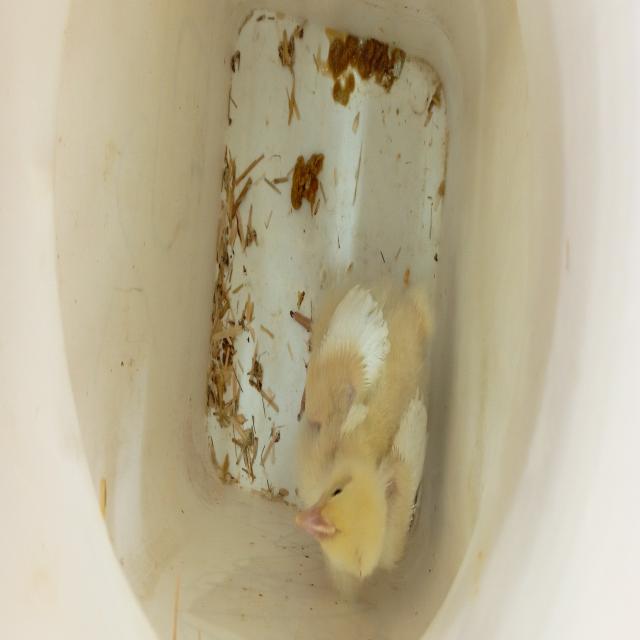
Weight: 434 g